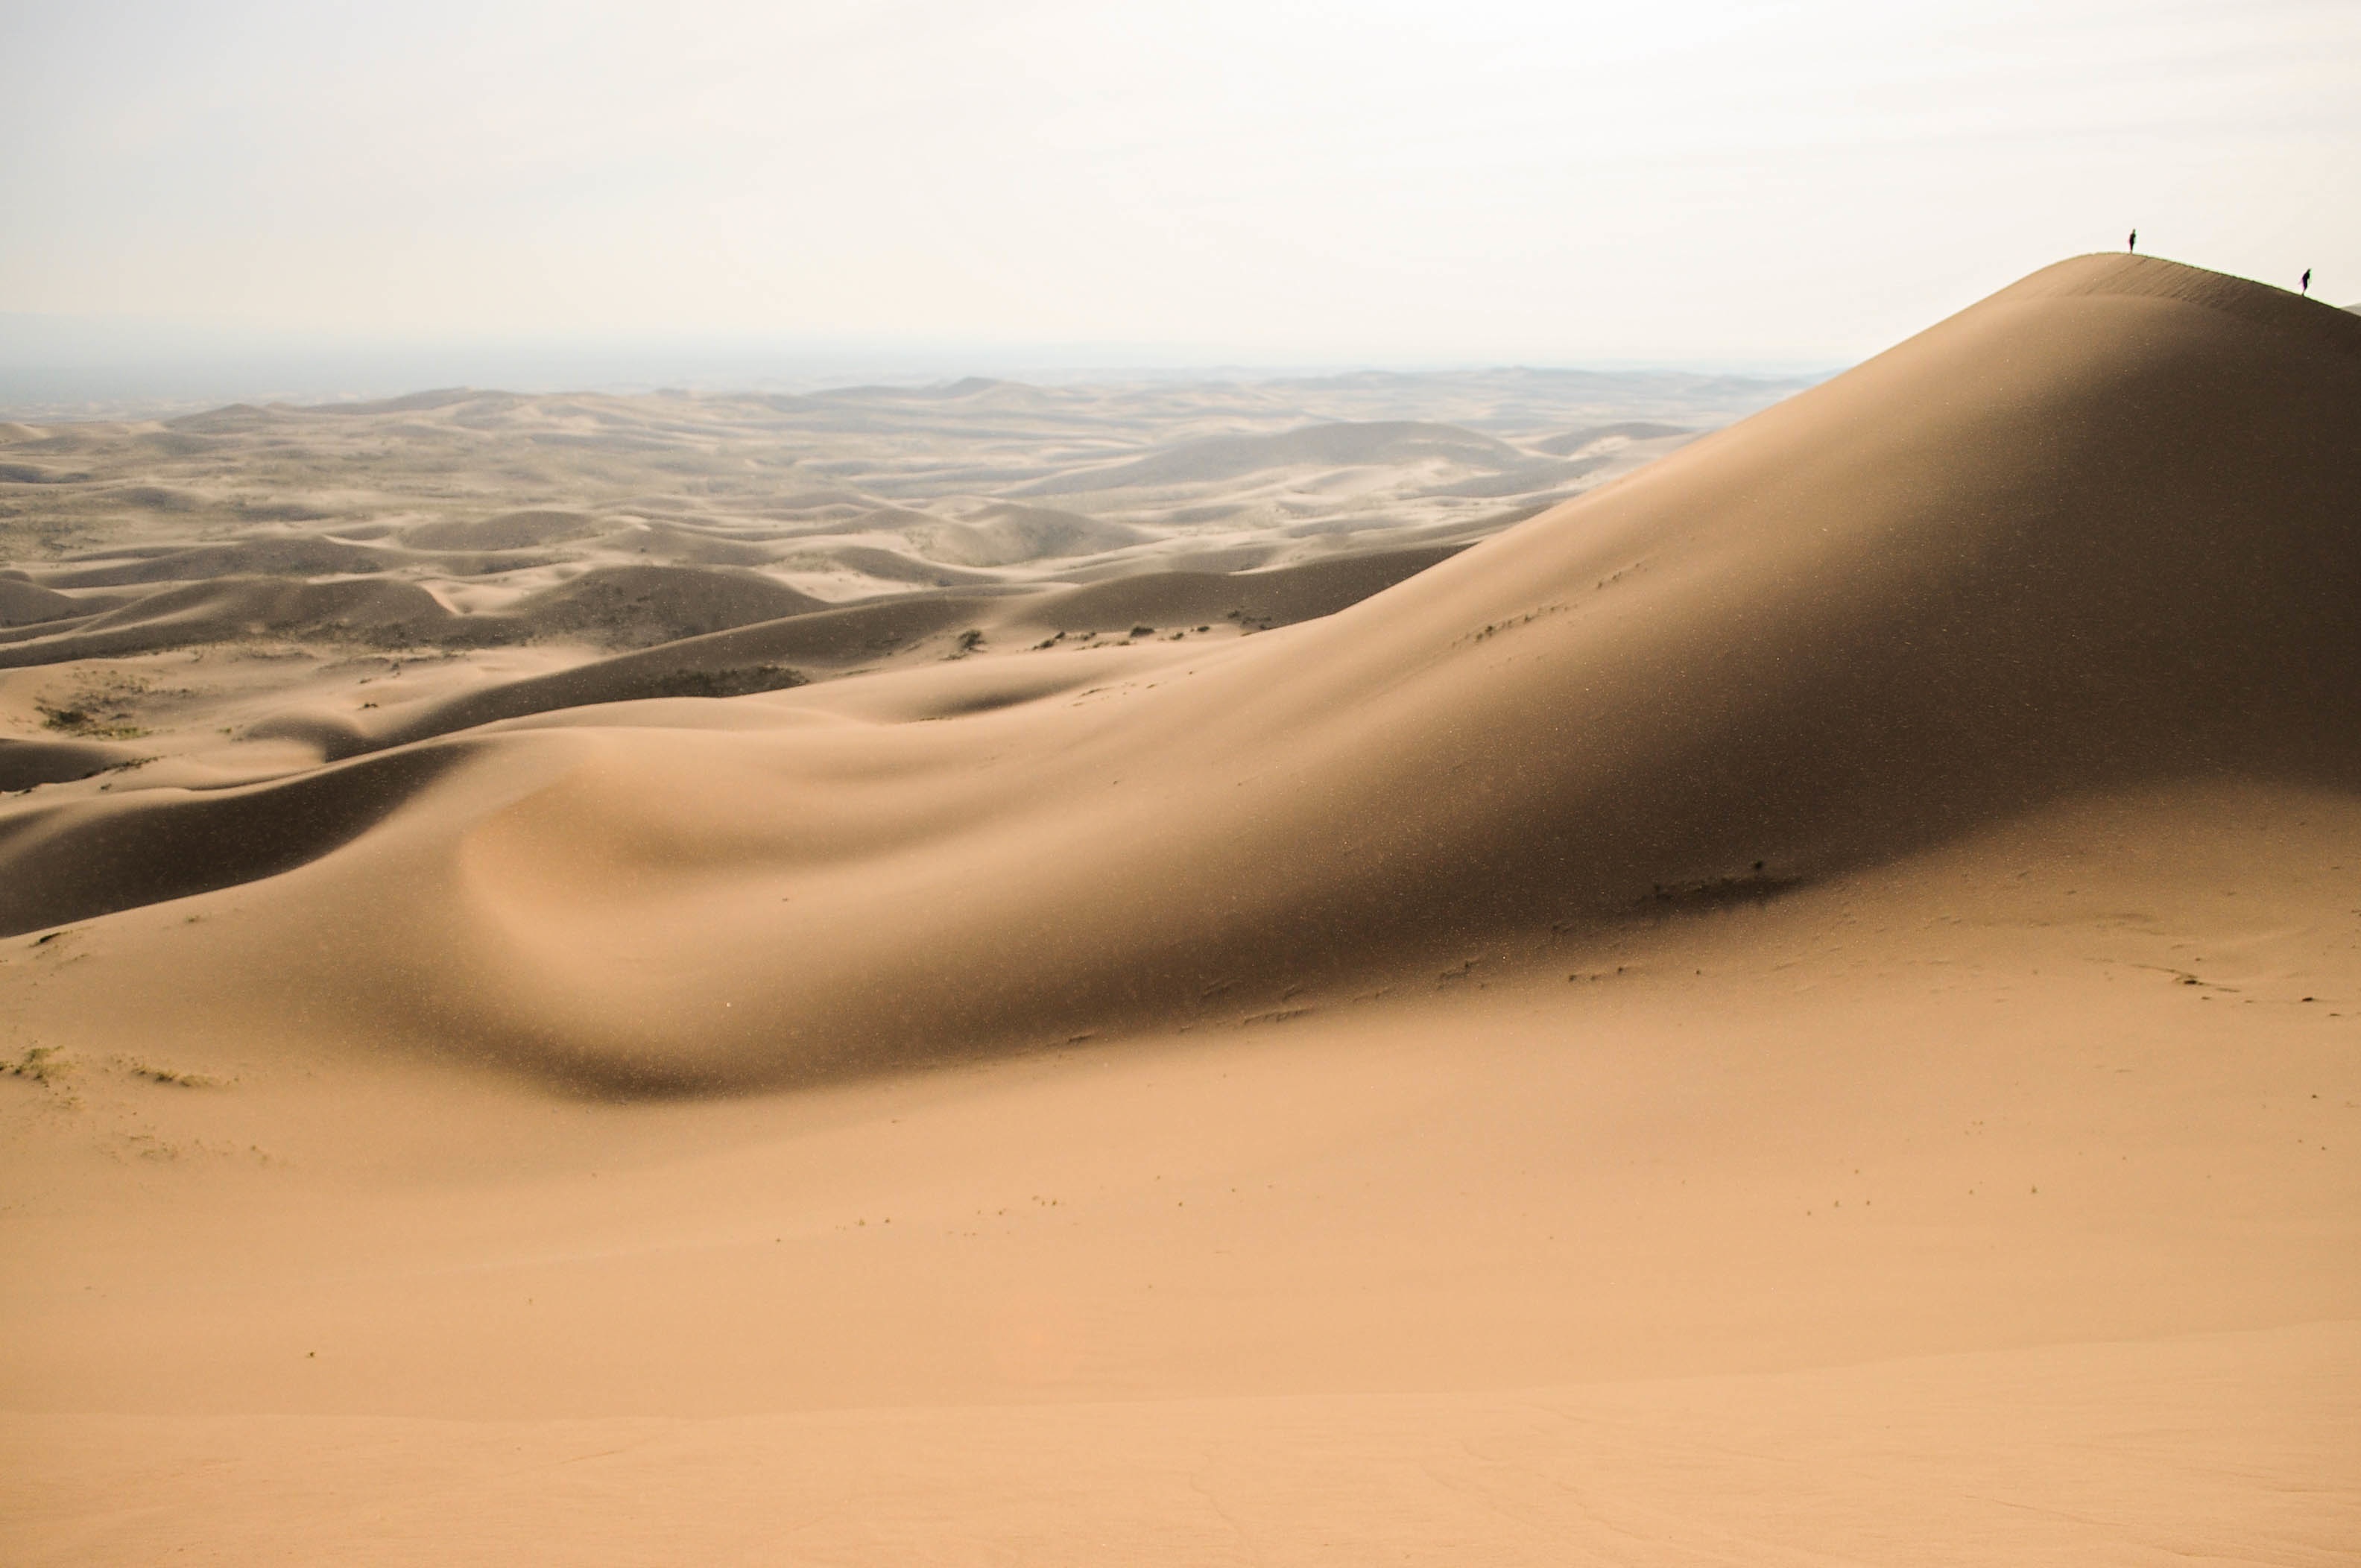
landscape, sand, hill, desert, dune, sand dune, habitat, sahara, wadi, landform, erg, natural environment, geographical feature, aeolian landform